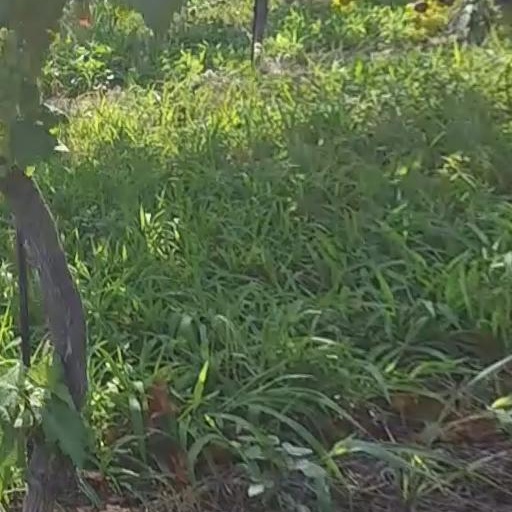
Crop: grape